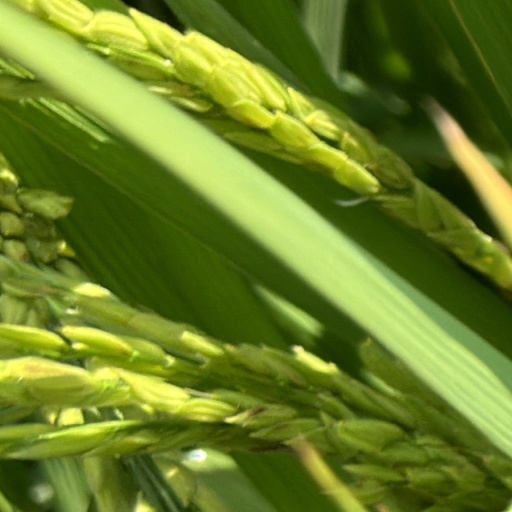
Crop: rice